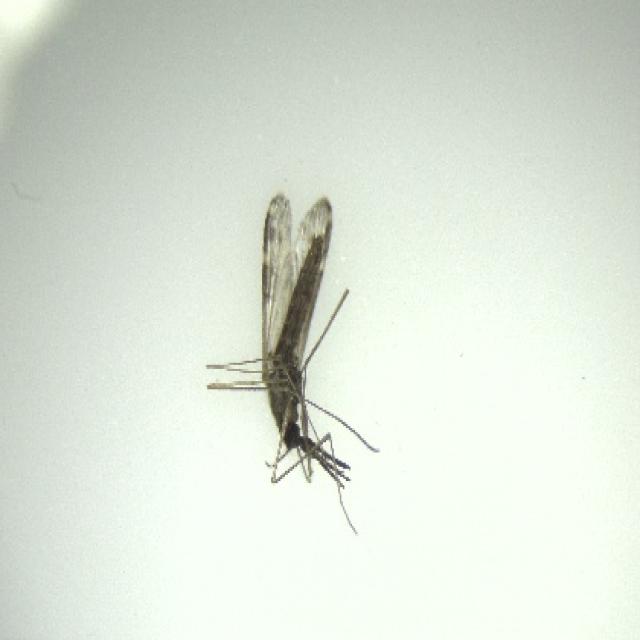
Species: anopheles_sinensis